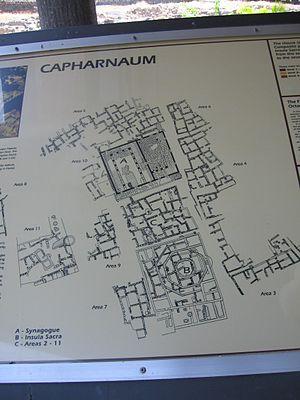
Capharnaüm ou Capernaüm est un village de pêcheurs de l'ancienne province de Galilée, sur la rive nord-ouest du lac de Tibériade au nord de l'État d'Israël. Sous la dynastie des Hasmonéens, ce village faisait de 6 à 10 hectares et sa population avoisinait les 1 700 personnes.